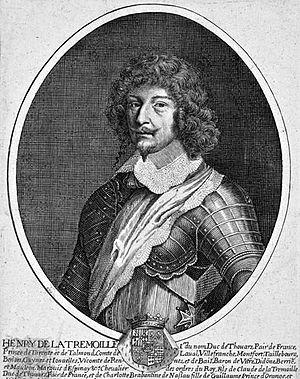
Cette liste recense les barons de Vitré, qui régnèrent de 1008 jusqu'à la période révolutionnaire. Pendant ses sept siècles d'existence, la baronnie fut contrôlée successivement par quatre grandes familles : la famille de Vitré, la maison de Montmorency-Laval, celle de Montfort-Laval et celle de la Trémoille-Laval. À celles-ci, peuvent également s'ajouter les familles des Goranton-Hervé, qui occupèrent brièvement Vitré sous le règne de Robert II, des Rieux-Laval et des Coligny.
Henri III de La Trémoïlle ou Guy XXI de Laval, 3ᵉ duc de Thouars de 1604 à sa mort, né le 22 décembre 1598 à Thouars et mort le 21 janvier 1674, est un gentilhomme et homme de guerre français du XVIIᵉ siècle. Il est le fils de Claude de La Trémoille et de Charlotte-Brabantine d'Orange-Nassau.